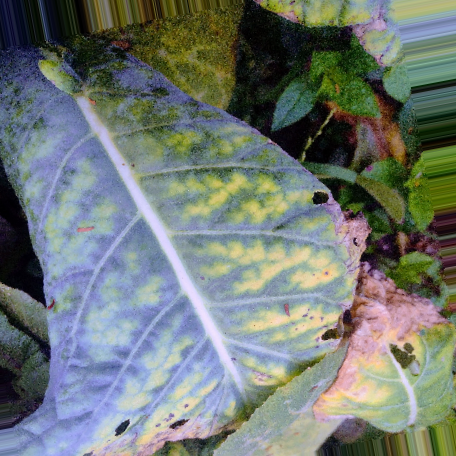
Label: Downy Mildew